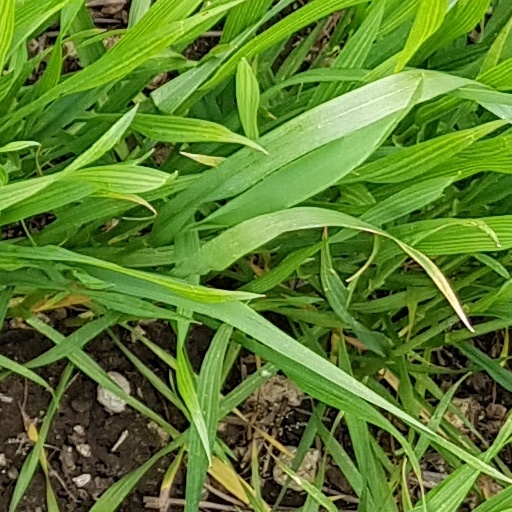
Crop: wheat